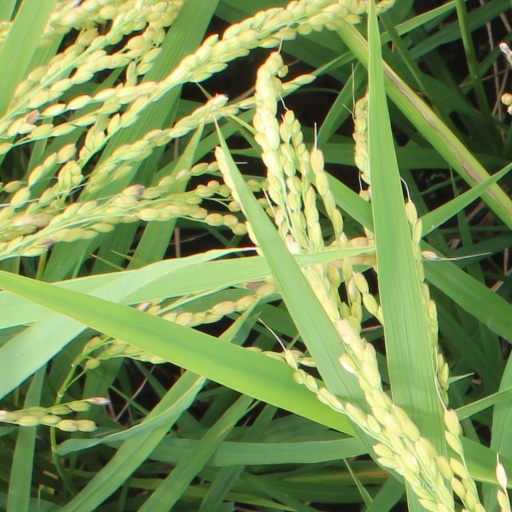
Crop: rice